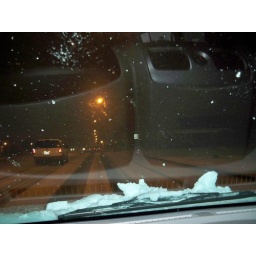
driving home on west market st. in the brunt of the snow storm!